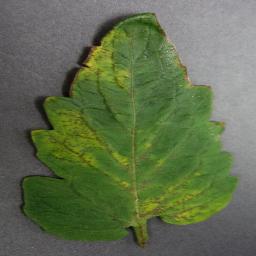
Label: Tomato___Tomato_Yellow_Leaf_Curl_Virus